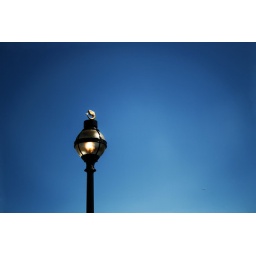
A lamp post against a clear summer sky. Down by the Thames.